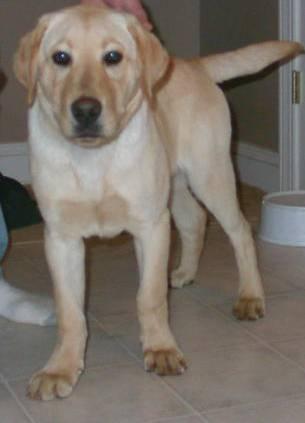
dog